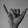
ASL letter: Y